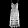
Label: Dress